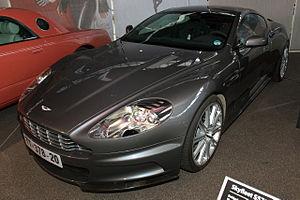
Casino Royale [kæˈsinoʊ ˈɹɔɪəl] est un film américano-britanno-germano-tchèque d'espionnage réalisé par Martin Campbell. Il est sorti le 22 novembre 2006 en France et en Belgique. C'est le 21ᵉ opus de la série des films de James Bond produite par EON Productions. Chronologiquement, c'est la première aventure de l'espion anglais. James Bond est ici incarné pour la première fois par Daniel Craig, succédant ainsi à Pierce Brosnan.